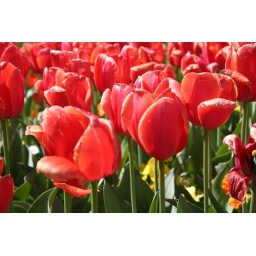
Mass of red tulip flowers at the 'Floriade' spring festival in Canberra. A.C.T.